Jongkong

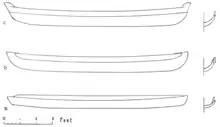
Profiles and half-sections at the mid-point of the three forms of "jongkong" found in the Riau-Lingga area.

The name comes from two words, that is "jong" and "kong" or "jegong". "Jong" means a boat or sampan, no matter large or small, while "kong" or "jegong" is the place where masts are set up to hold the sail. Thus the name can be translated as a sailing boat that is used by the coastline community.